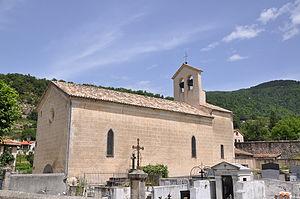
Le Fugeret, église et cimetière
Cet article recense les édifices religieux des Alpes-de-Haute-Provence, en France, munis d'un clocher-mur.
Le Fugeret est une commune française située dans le département des Alpes-de-Haute-Provence, en région Provence-Alpes-Côte d'Azur.